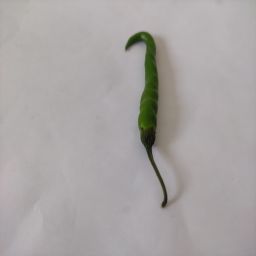
Crop: Chile Pepper
Quality: Unripe